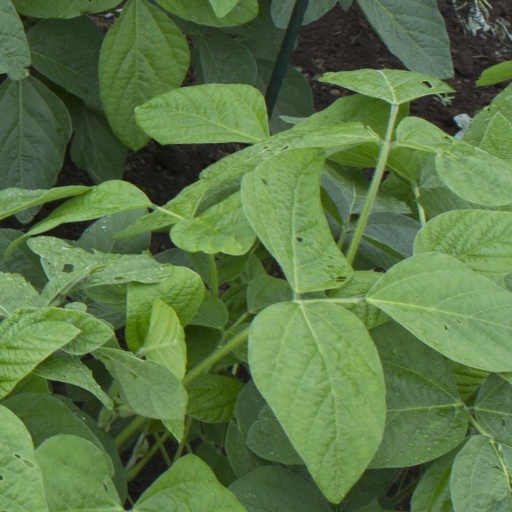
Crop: soybean